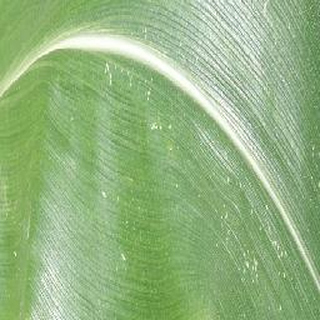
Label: healthy_corn